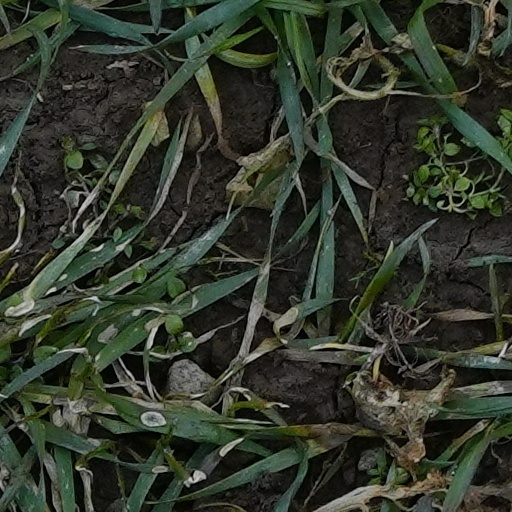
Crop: wheat